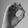
ASL letter: O